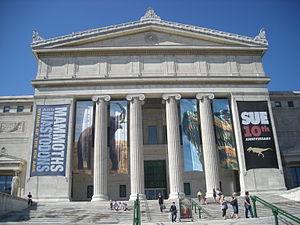
Le musée Field est un musée d'histoire naturelle situé à Chicago au 1400 South Lake Shore Drive, en bordure du lac Michigan. Il fait partie de l'ensemble connu sous le nom de Museum Campus, dans le coin sud-est de Grant Park. Le musée Field fut conçu par Daniel Burnham et le cabinet d'architectes Graham, Anderson, Probst & White. L'architecture de l'immeuble reflète le style néo-classique initié par l'exposition universelle de 1893 dans les années 1890. Il ouvre sous le nom de Columbian Museum of Chicago le 16 septembre 1893 mais est renommé en 1905 en hommage à Marshall Field, un important donateur. La collection du musée contient plus de vingt-quatre millions de spécimens qui représente qu'une petite portion de la collection complète. Le président du musée est Richard W. Lariviere. Le bâtiment a été classé sur la liste du Registre national des lieux historiques le 5 septembre 1975.
Cet article relate l'histoire et divers aspects de l'architecture de Chicago, la troisième plus grande ville des États-Unis. L'architecture de cette ville a reflété et influencé pendant longtemps l'architecture américaine. La ville de Chicago comprend certains des premiers bâtiments réalisés par des architectes aujourd'hui mondialement reconnus. Comme la plupart des bâtiments du centre-ville ont été détruits par le Grand incendie de 1871, ils sont plutôt réputés pour leur originalité que pour leur ancienneté. À la suite de cet événement qui marqua définitivement l'histoire de la ville, Chicago devient un laboratoire d'expériences architecturales où se côtoient une multitude de styles et de mouvements allant de la fin du XIXᵉ siècle jusqu'à nos jours.